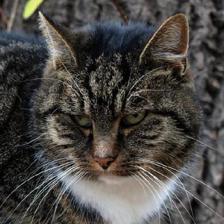
Label: animals